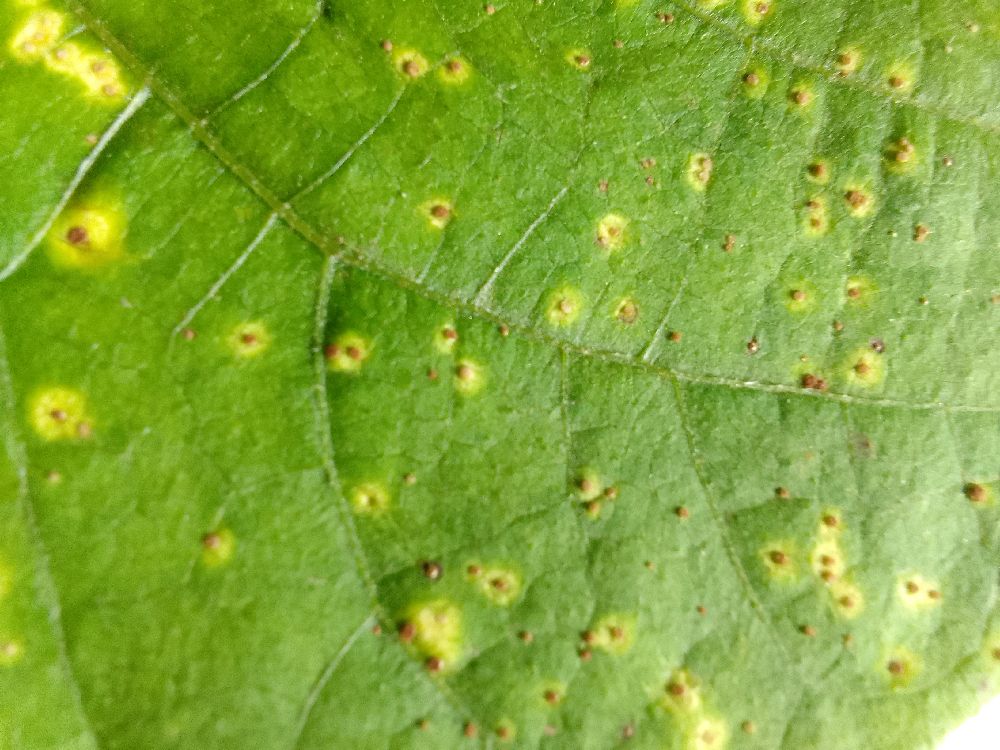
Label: rust